Billy Price (American football)

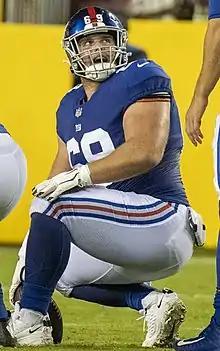
Price with the New York Giants in 2021

William Price (born October 11, 1994) is an American former professional football player who was a center for six seasons in the National Football League (NFL) with the Cincinnati Bengals, New York Giants and Arizona Cardinals. He played college football for the Ohio State Buckeyes, earning unanimous All-American honors in 2017. He was selected by the Bengals in the first round of the 2018 NFL draft.